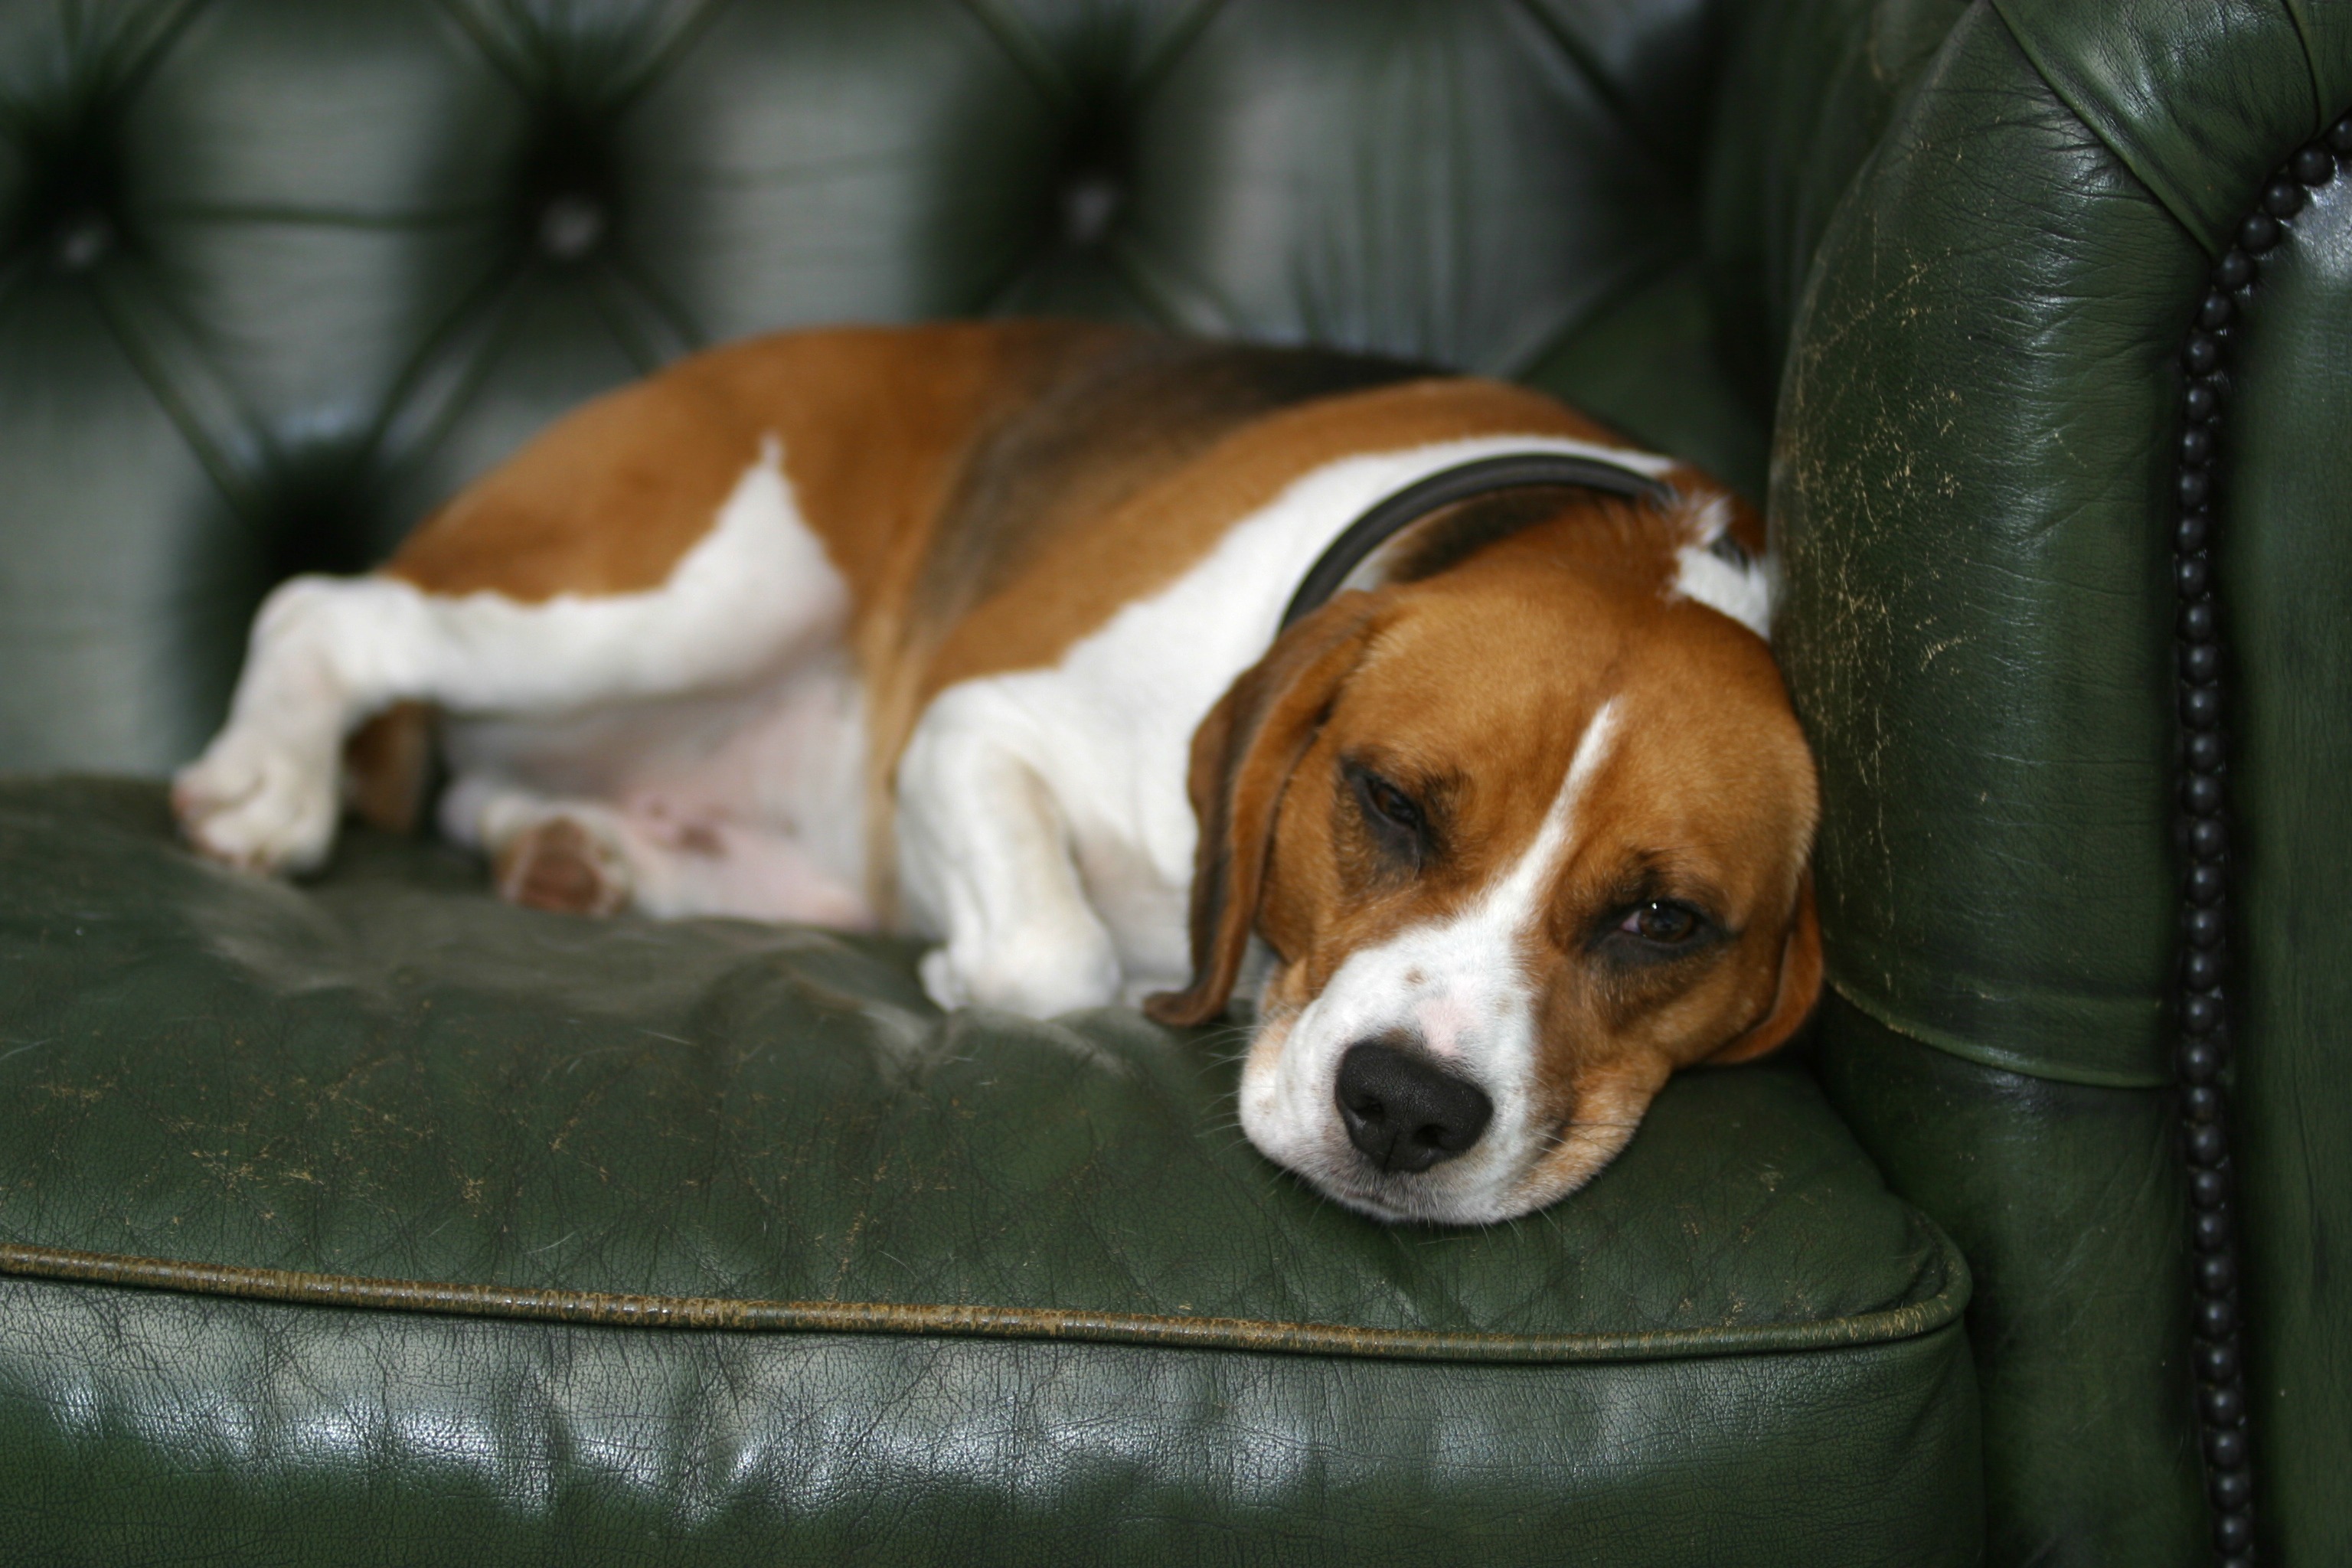
puppy, dog, animal, cute, canine, pet, sleeping, mammal, rest, furniture, sofa, friend, hound, nap, sleep, sleepy, vertebrate, tired, domestic, beagle, resting, adorable, harrier, dog breed, breed, doggy, companion, comfortable, purebred, asleep, dog like mammal, carnivoran, american foxhound, basset art sien normand, english foxhound, treeing walker coonhound, basset hound, estonian hound, drever